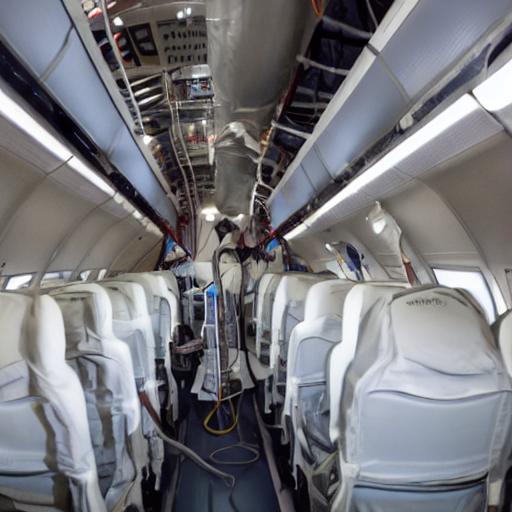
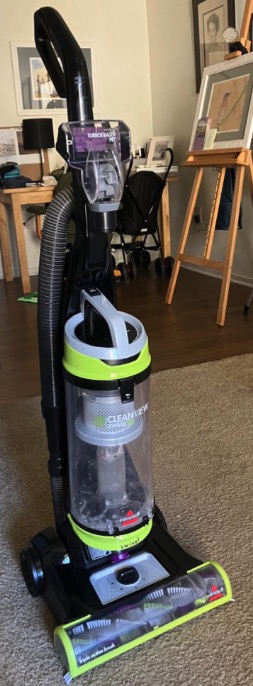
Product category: items_vacuum
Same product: no